Nuclear lamina

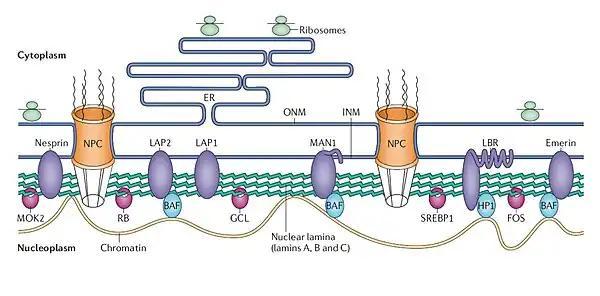
Structure and function of the nuclear lamina. The nuclear lamina lies on the inner surface of the inner nuclear membrane (INM), where it serves to maintain nuclear stability, organize chromatin and bind nuclear pore complexes (NPCs) and a steadily growing list of nuclear envelope proteins (purple) and transcription factors (pink). Nuclear envelope proteins that are bound to the lamina include nesprin, emerin, lamina-associated proteins 1 and 2 (LAP1 and LAP2), the lamin B receptor (LBR) and MAN1. Transcription factors that bind to the lamina include the retinoblastoma transcriptional regulator (RB), germ cell-less (GCL), sterol response element binding protein (SREBP1), FOS and MOK2. Barrier to autointegration factor (BAF) is a chromatin-associated protein that also binds to the nuclear lamina and several of the aforementioned nuclear envelope proteins. Heterochromatin protein 1 (HP1) binds both chromatin and the LBR. ONM, outer nuclear membrane.

The nuclear lamina is assembled by interactions of two lamin polypeptides in which the α-helical regions are wound around each other to form a two stranded α-helical coiled-coil structure, followed by a head-to-tail association of the multiple dimers. The linearly elongated polymer is extended laterally by a side-by-side association of polymers, resulting in a 2D structure underlying the nuclear envelope. Next to providing mechanical support to the nucleus, the nuclear lamina plays an essential role in chromatin organization, cell cycle regulation, DNA replication, DNA repair, cell differentiation and apoptosis.